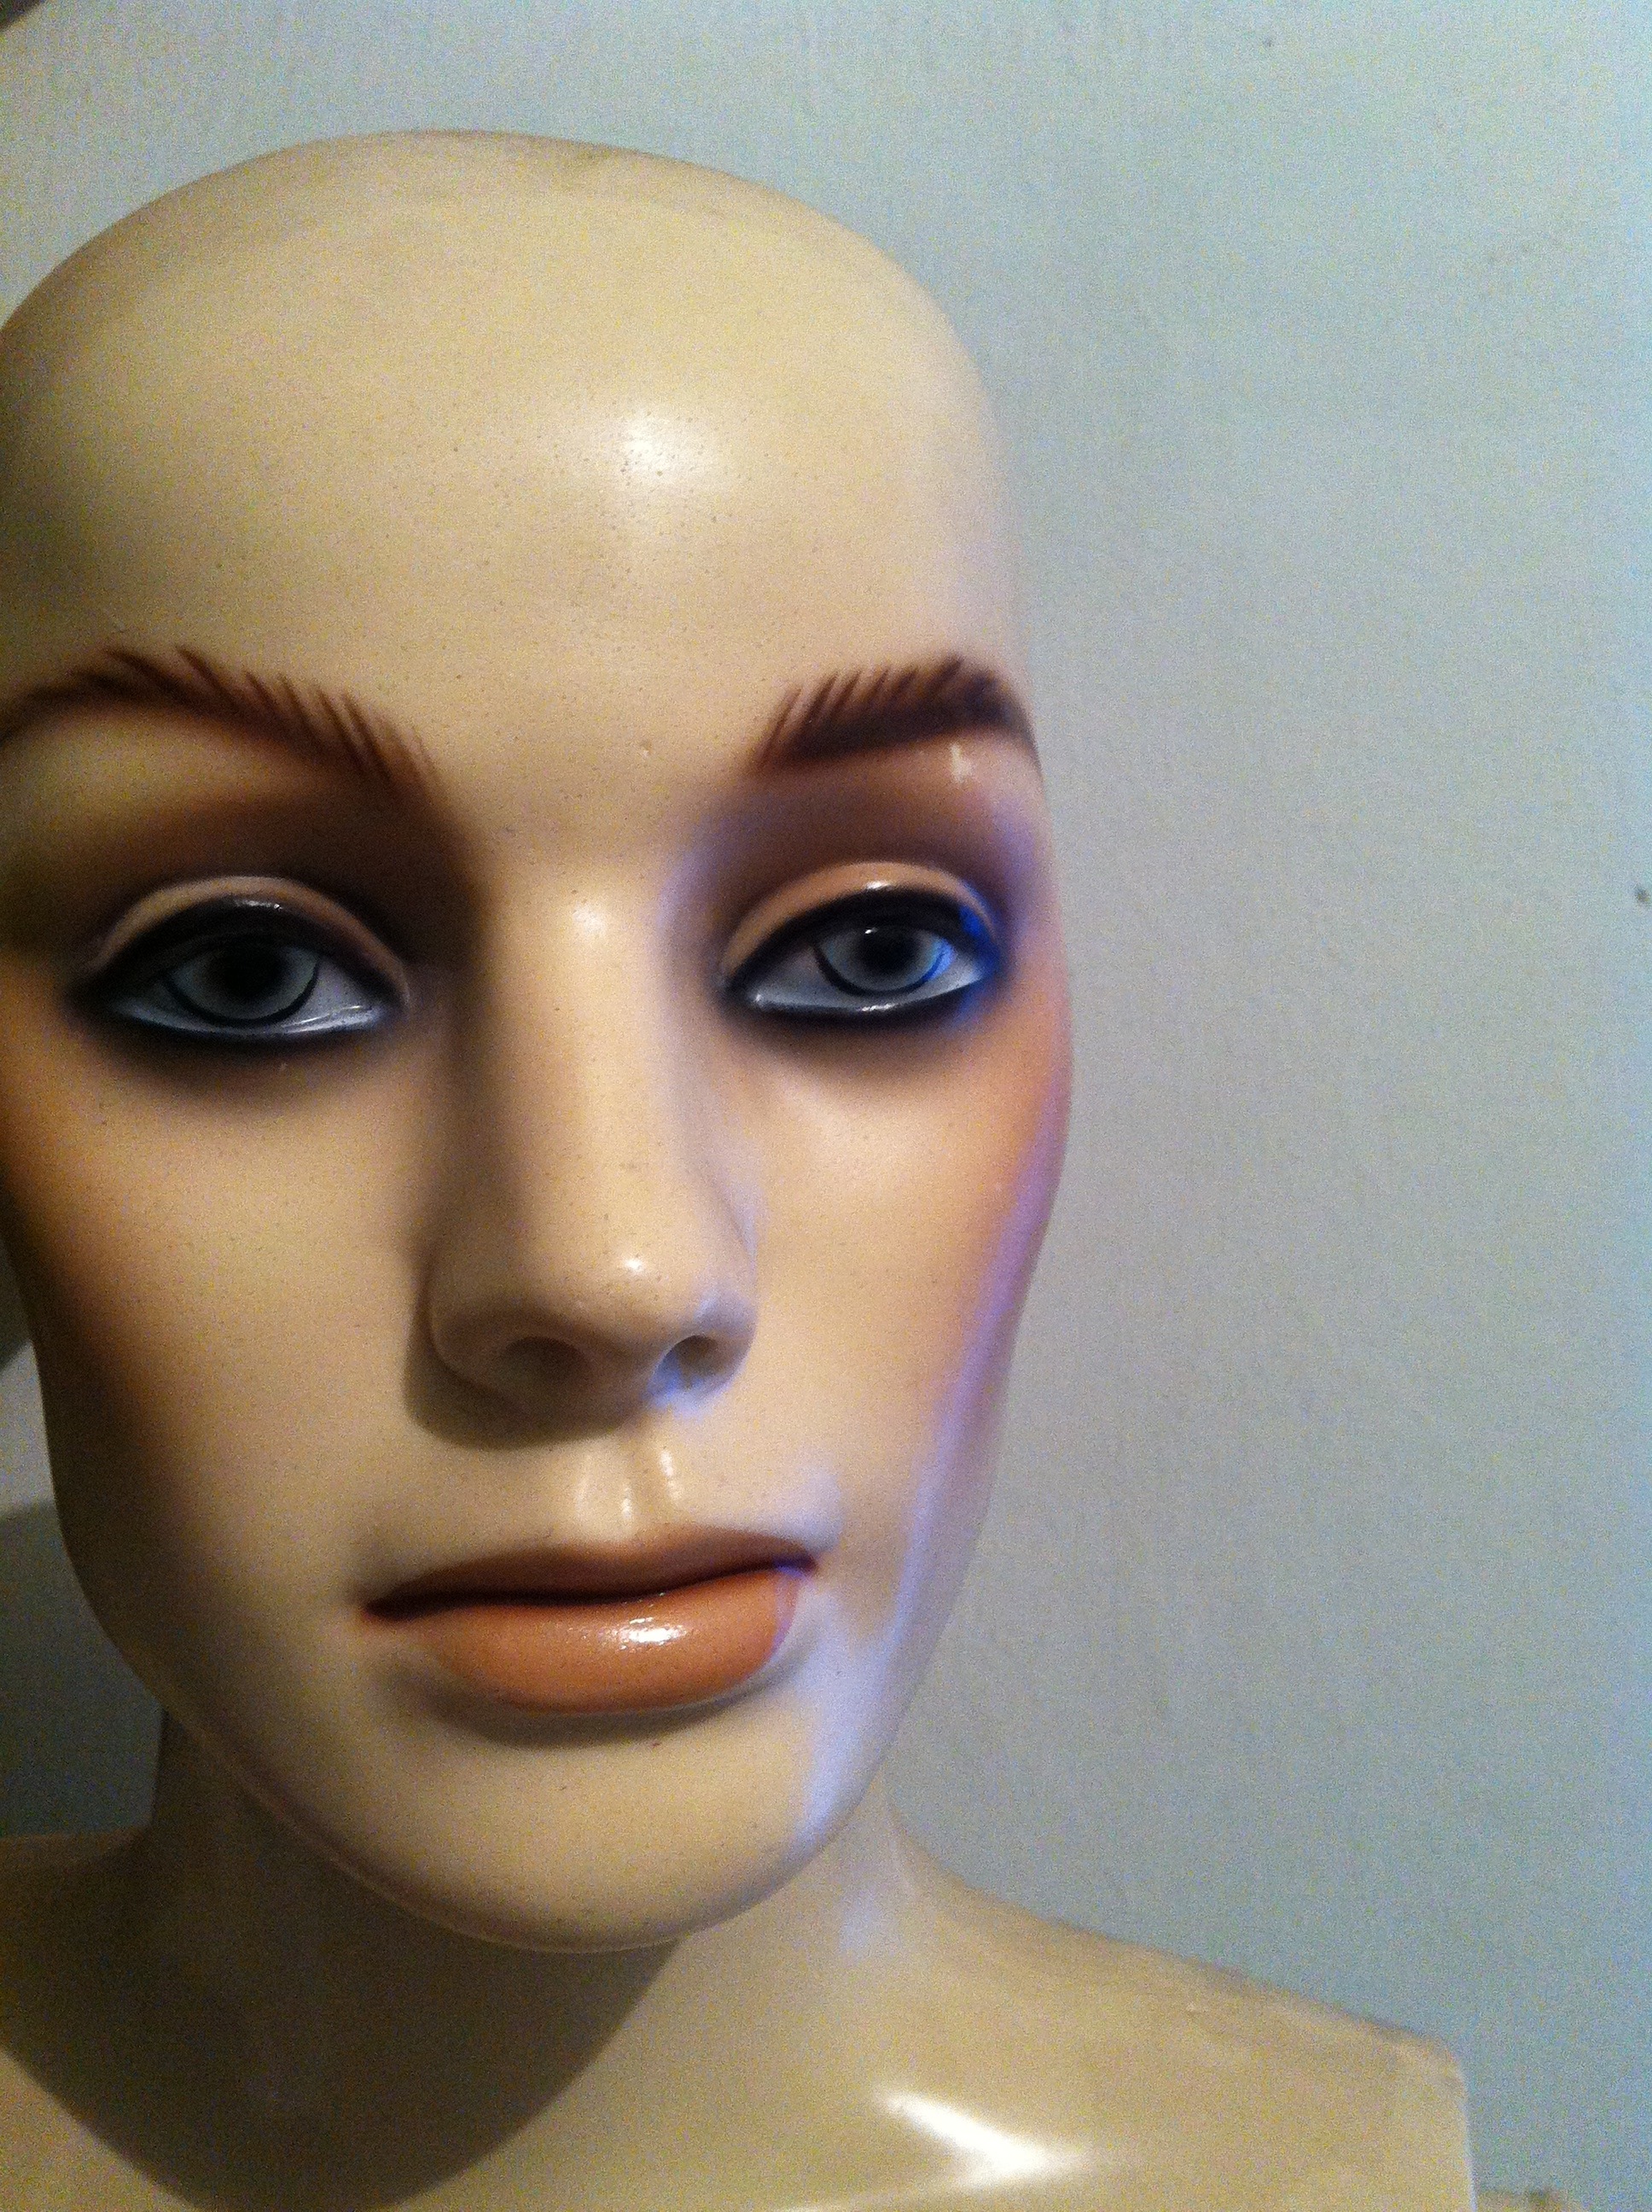
woman, shop, model, clothing, toy, mannequin, face, sculpture, doll, nose, eye, head, skin, beauty, blond, costume